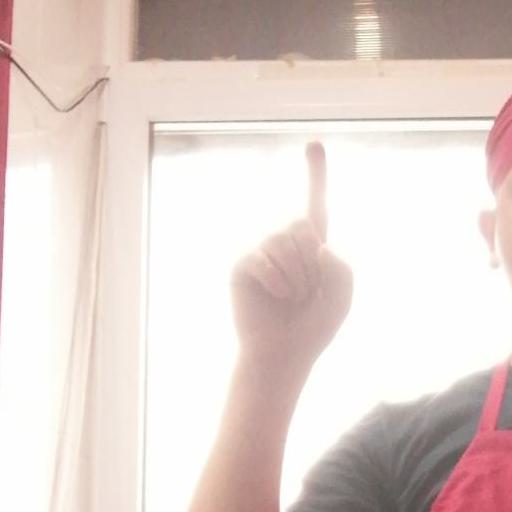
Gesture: one